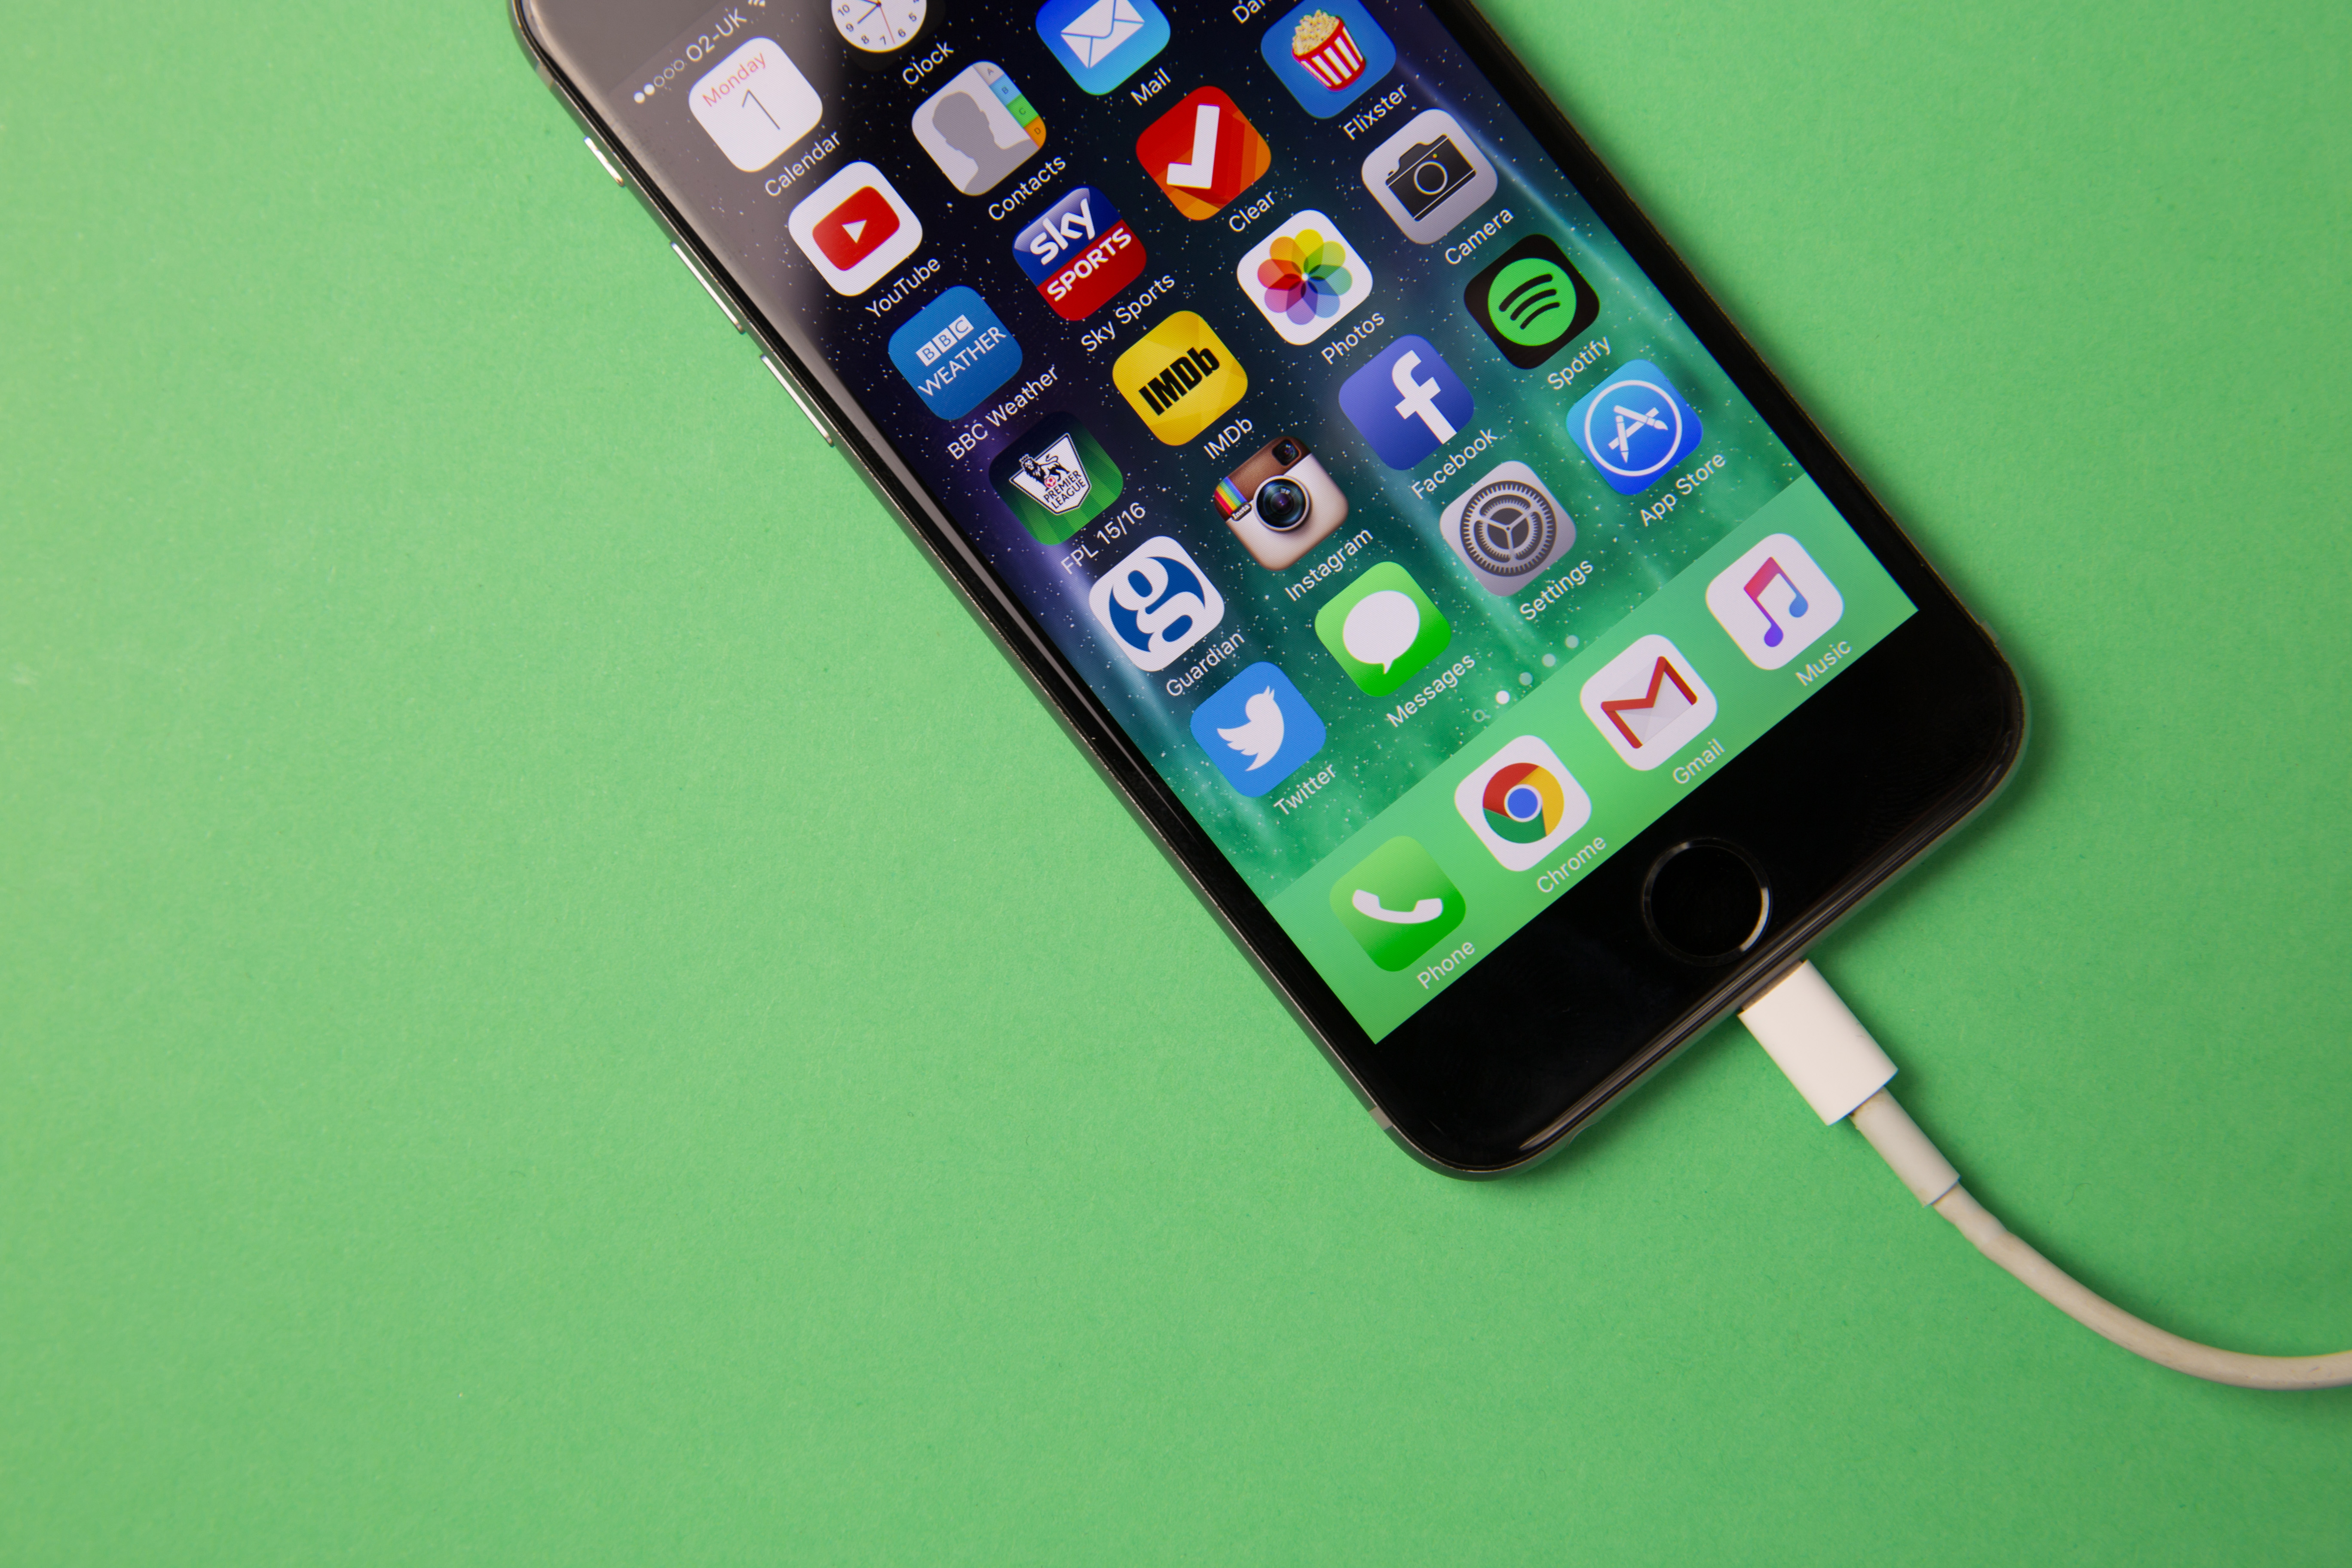
gadget, smartphone, mobile phone, electronic device, portable communications device, communication device, iphone, technology, green, electronics, mobile phone accessories, electronics accessory, ipod touch, font, feature phone, multimedia, cable, portable media player, telephony